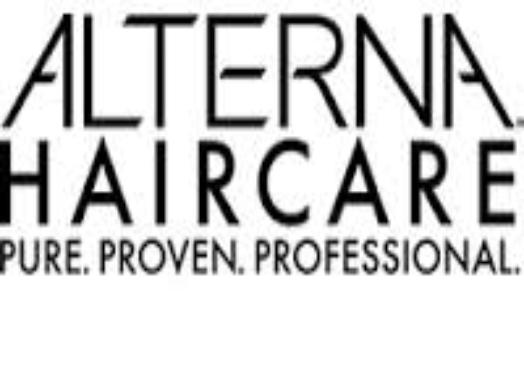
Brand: Alterna Haircare
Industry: Necessities